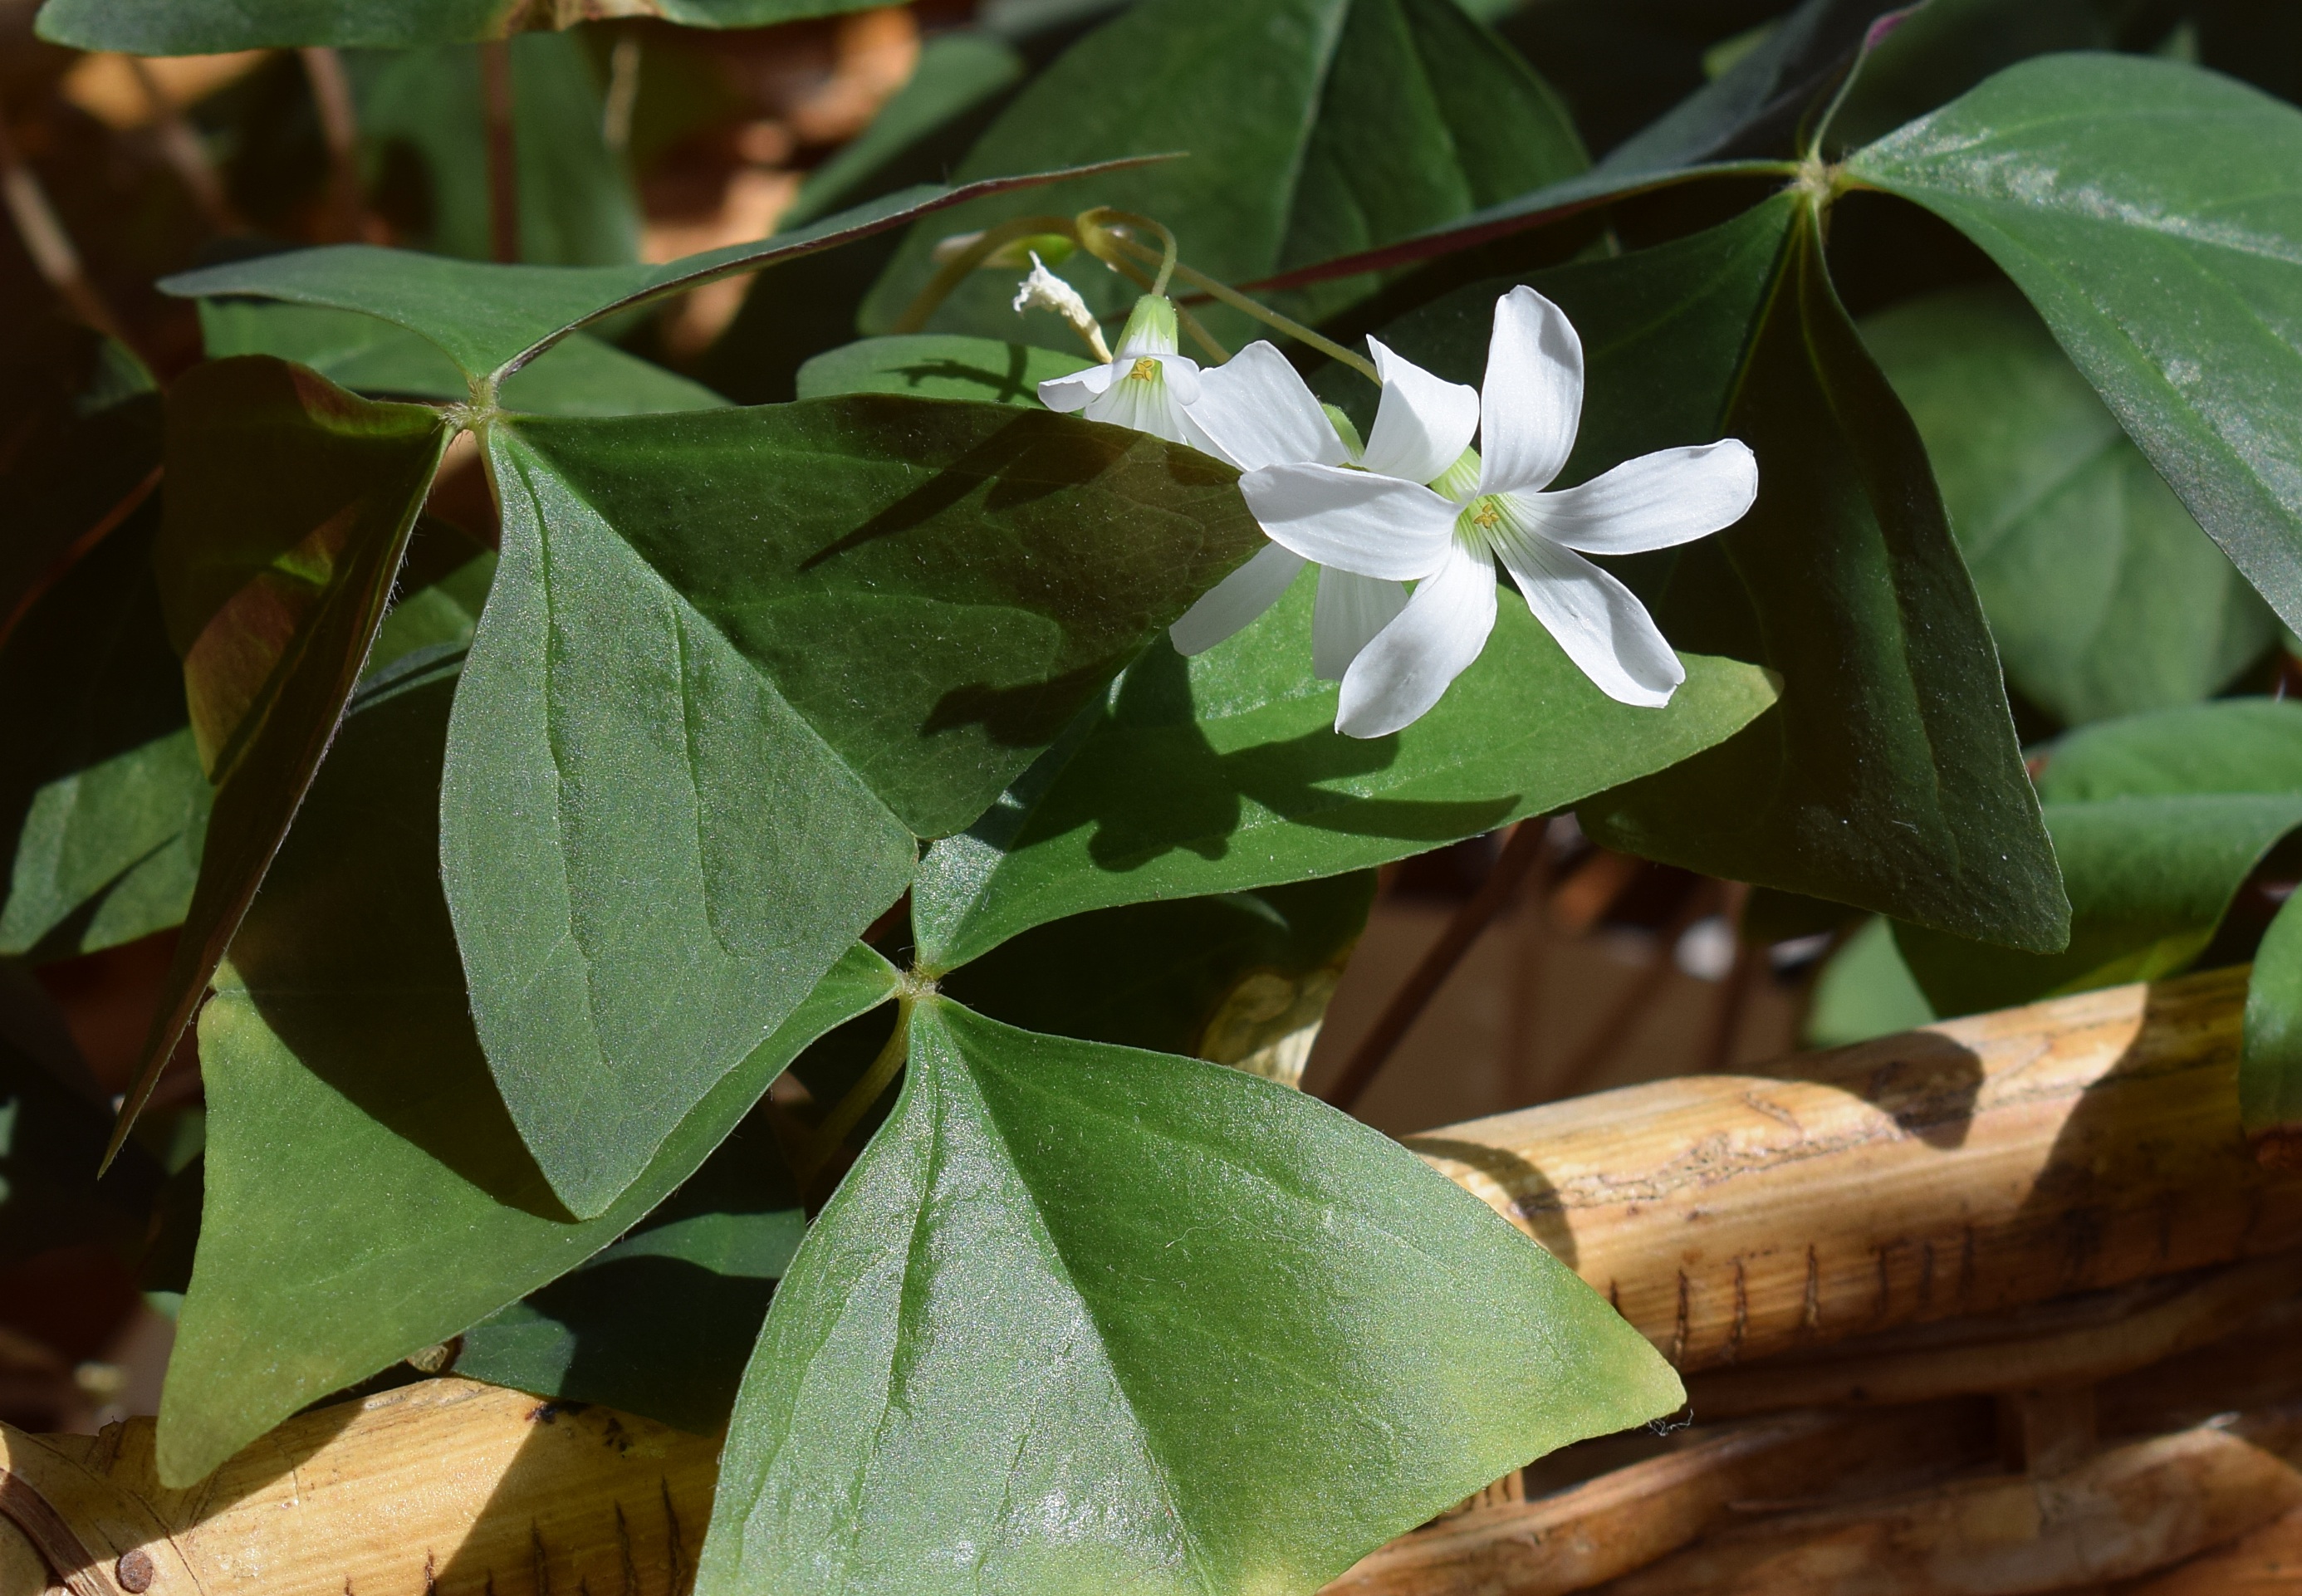
flower, plant, flora, green, tree, leaf, botany, land plant, woody plant, flowering plant, shrub, jasmine, produce